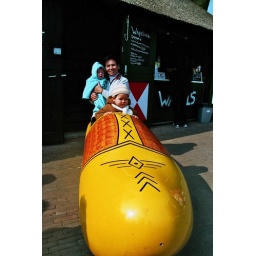
Yai Yao&the boys in big shoes